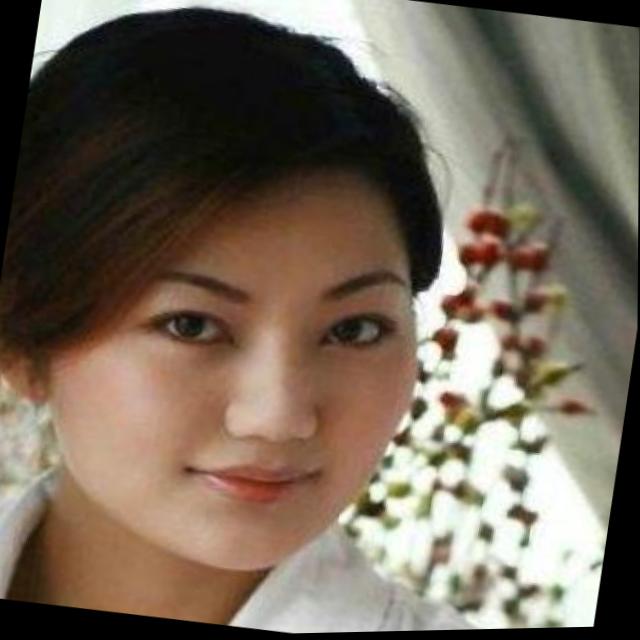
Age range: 21-44